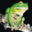
Label: frog